Begumpur Mosque, Dindigul

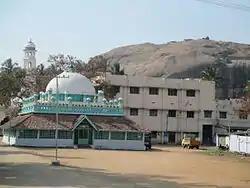
The mosque with the Rockfort in the background

The mosque is named after Ameerunnisa Begum, the younger sister of Hyder, who is buried in the mosque. The place is called Begampur on account of the same. The mosque has an open terrace with an arch at the front. The tomb of Ameerunnisa is found in the first building, which has tiled roof in the fronts and a dome over the sanctum. The mosque is located behind the mausoleum. It has two minarets and a large prayer hall. The subsidiary shrines are found around the sanctum. A madrasa is located on the eastern side, close to the entrance.